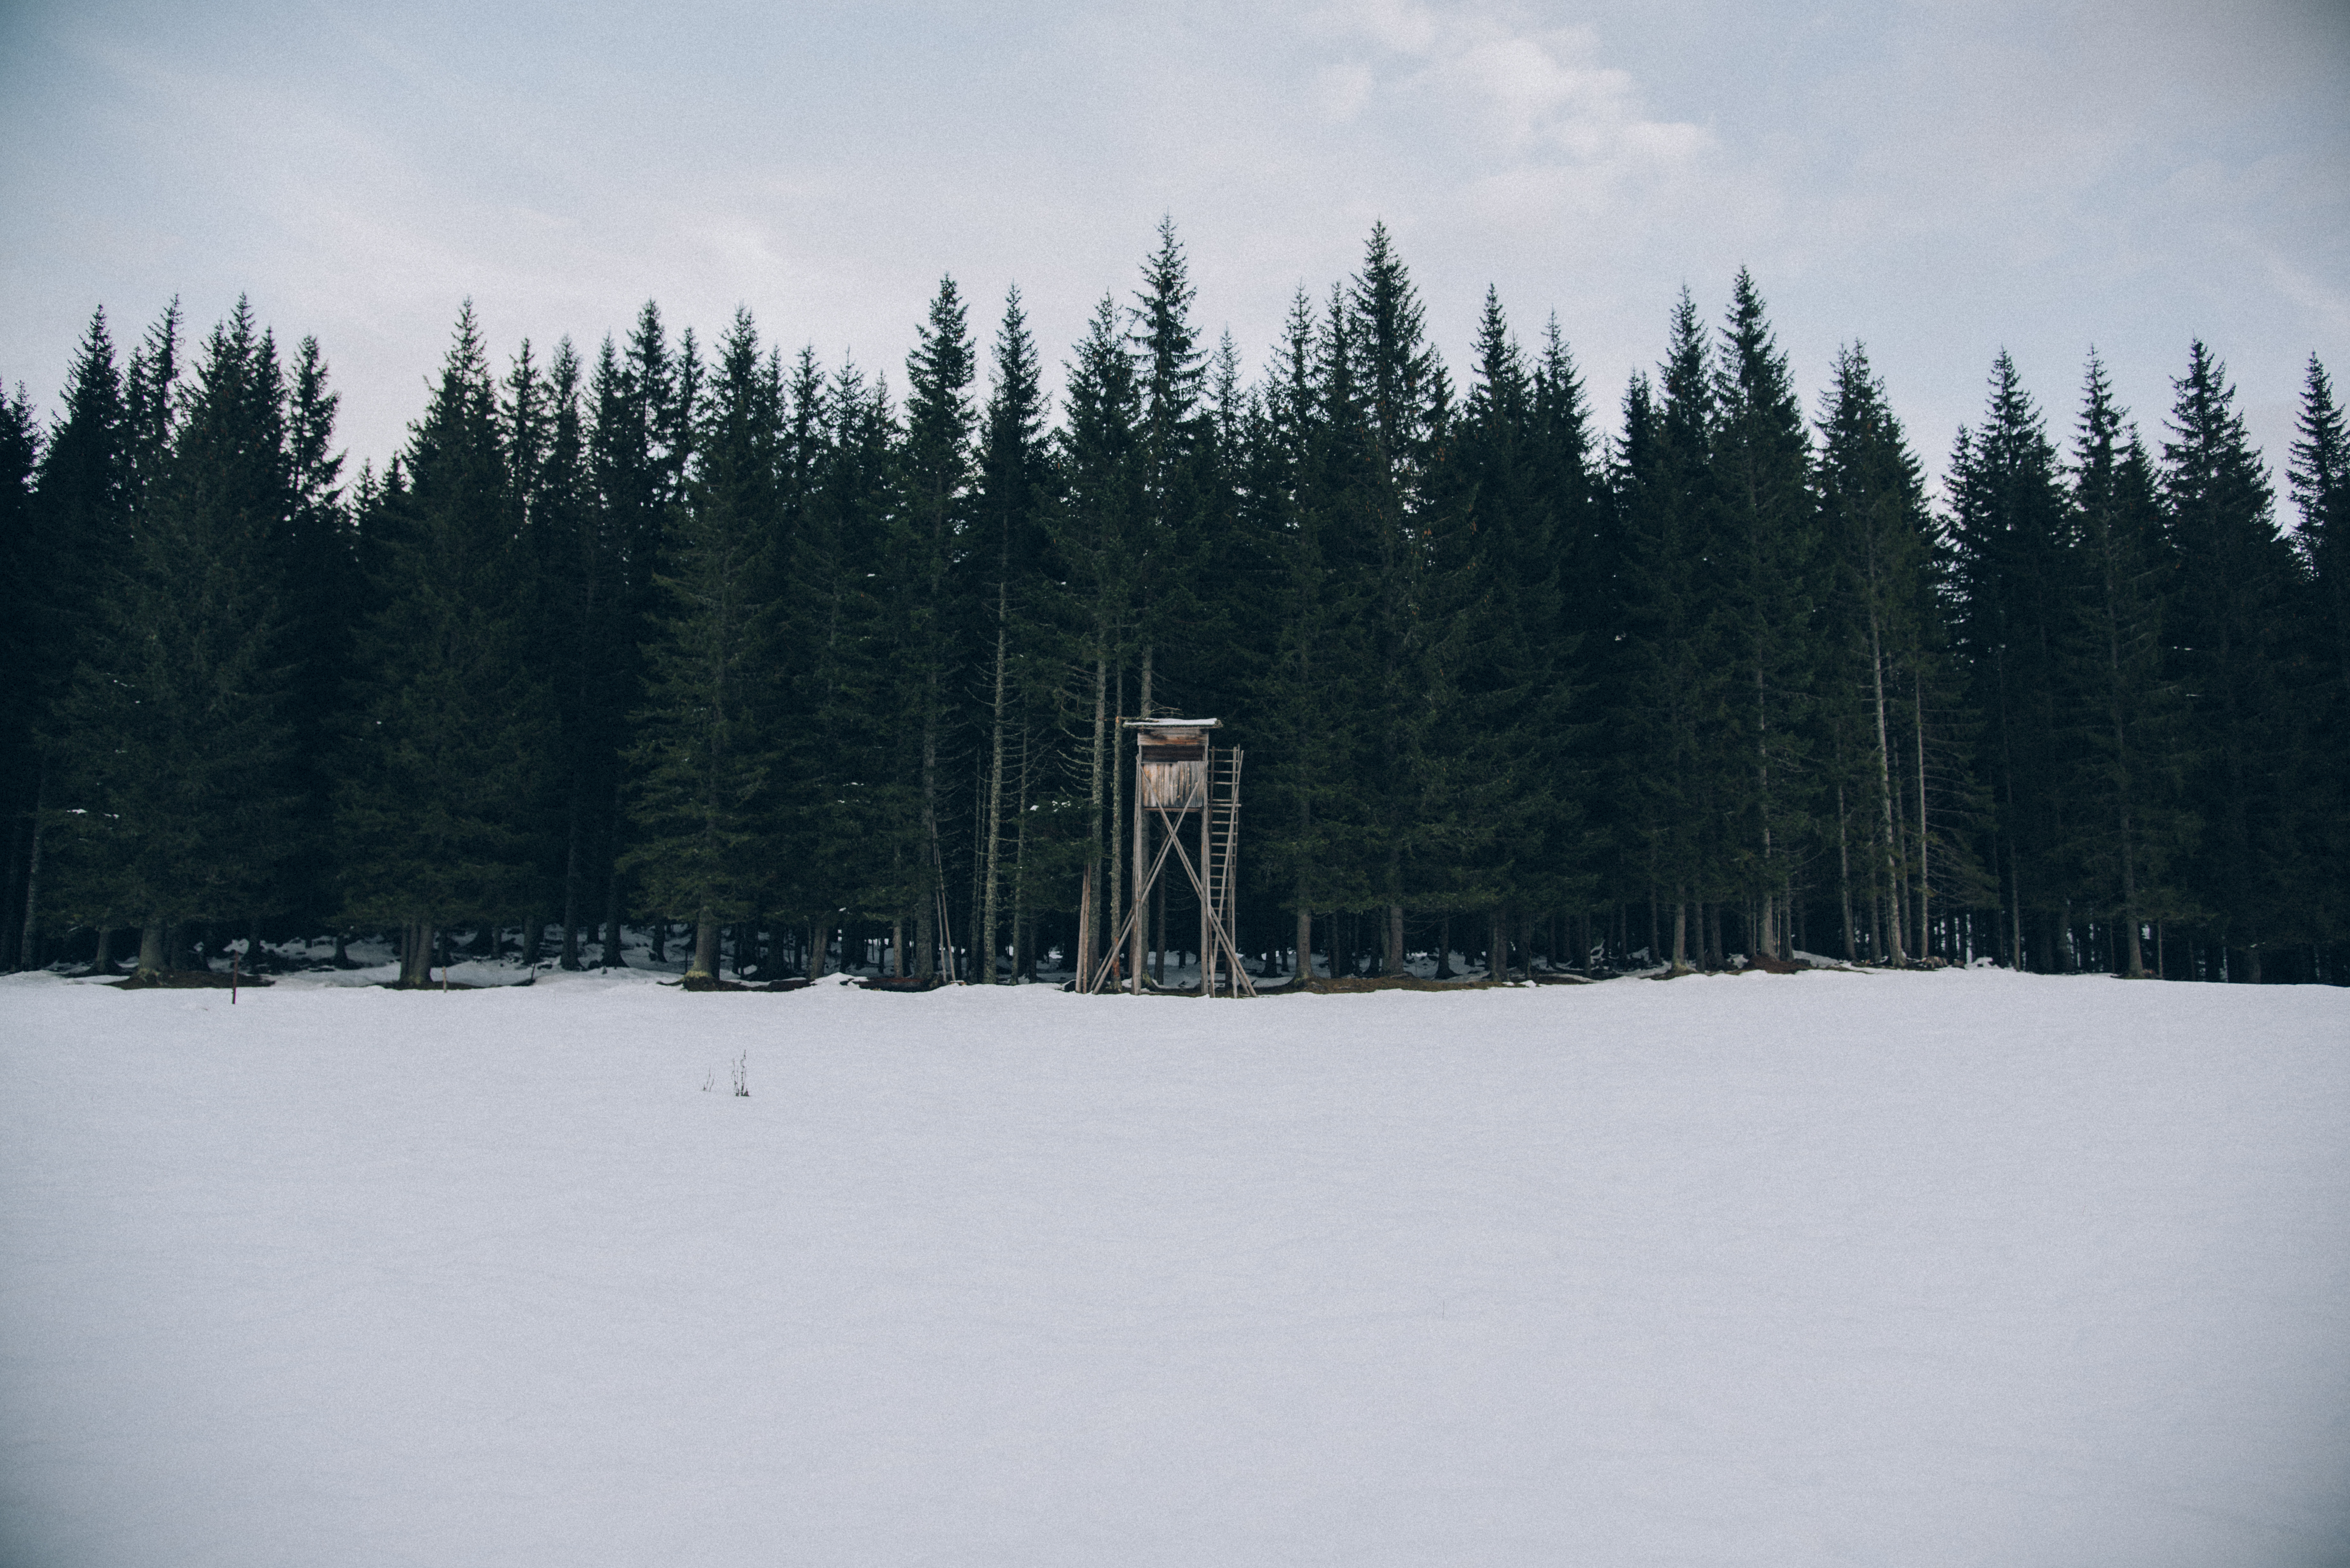
tree, forest, mountain, snow, cold, winter, weather, season, trees, woods, freezing, ski equipment, atmospheric phenomenon, woody plant